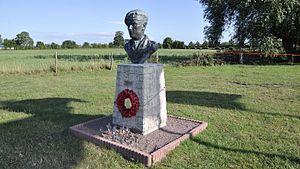
Le lieutenant-colonel Terence Brandram Hastings Otway est un officier britannique. Il est surtout connu pour son rôle dans l’assaut de la batterie allemande de Merville dans la nuit du 6 juin 1944 lors du débarquement de Normandie.